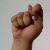
The image shows a hand gesture representing the letter 'T' in Indian Sign Language.